The Holocaust in East Upper Silesia

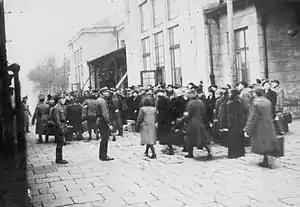
Liquidation of Sosnowiec Ghetto to Auschwitz concentration camp, 1943

The Holocaust resulted in the murder of most of the Jews living in the East Upper Silesia during World War II. It is best known as the site of Auschwitz concentration camp, but it also hosted many of the forced-labor camps of Organization Schmelt and seventeen ghettos, including Sosnowiec Ghetto, Będzin Ghetto, and Dąbrowa Górnicza Ghetto. Part of the region had been in Poland before World War II and other parts in Germany.